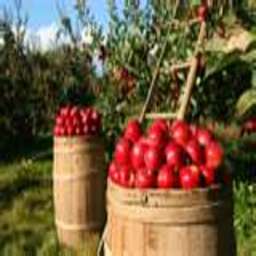
Label: Apple